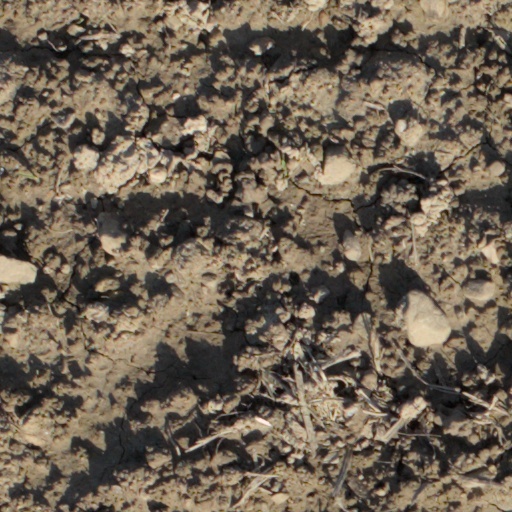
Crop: wheat